Bagua

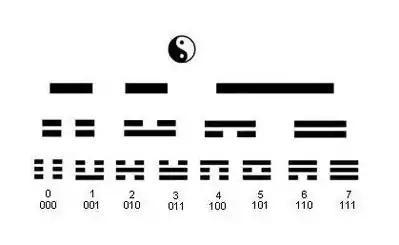
Alternative conversion of the trigrams to binary

The "Scripture of Changes" 易經 (I Ching) listed two sources for the eight trigrams. Its chapter explains the first source thus: